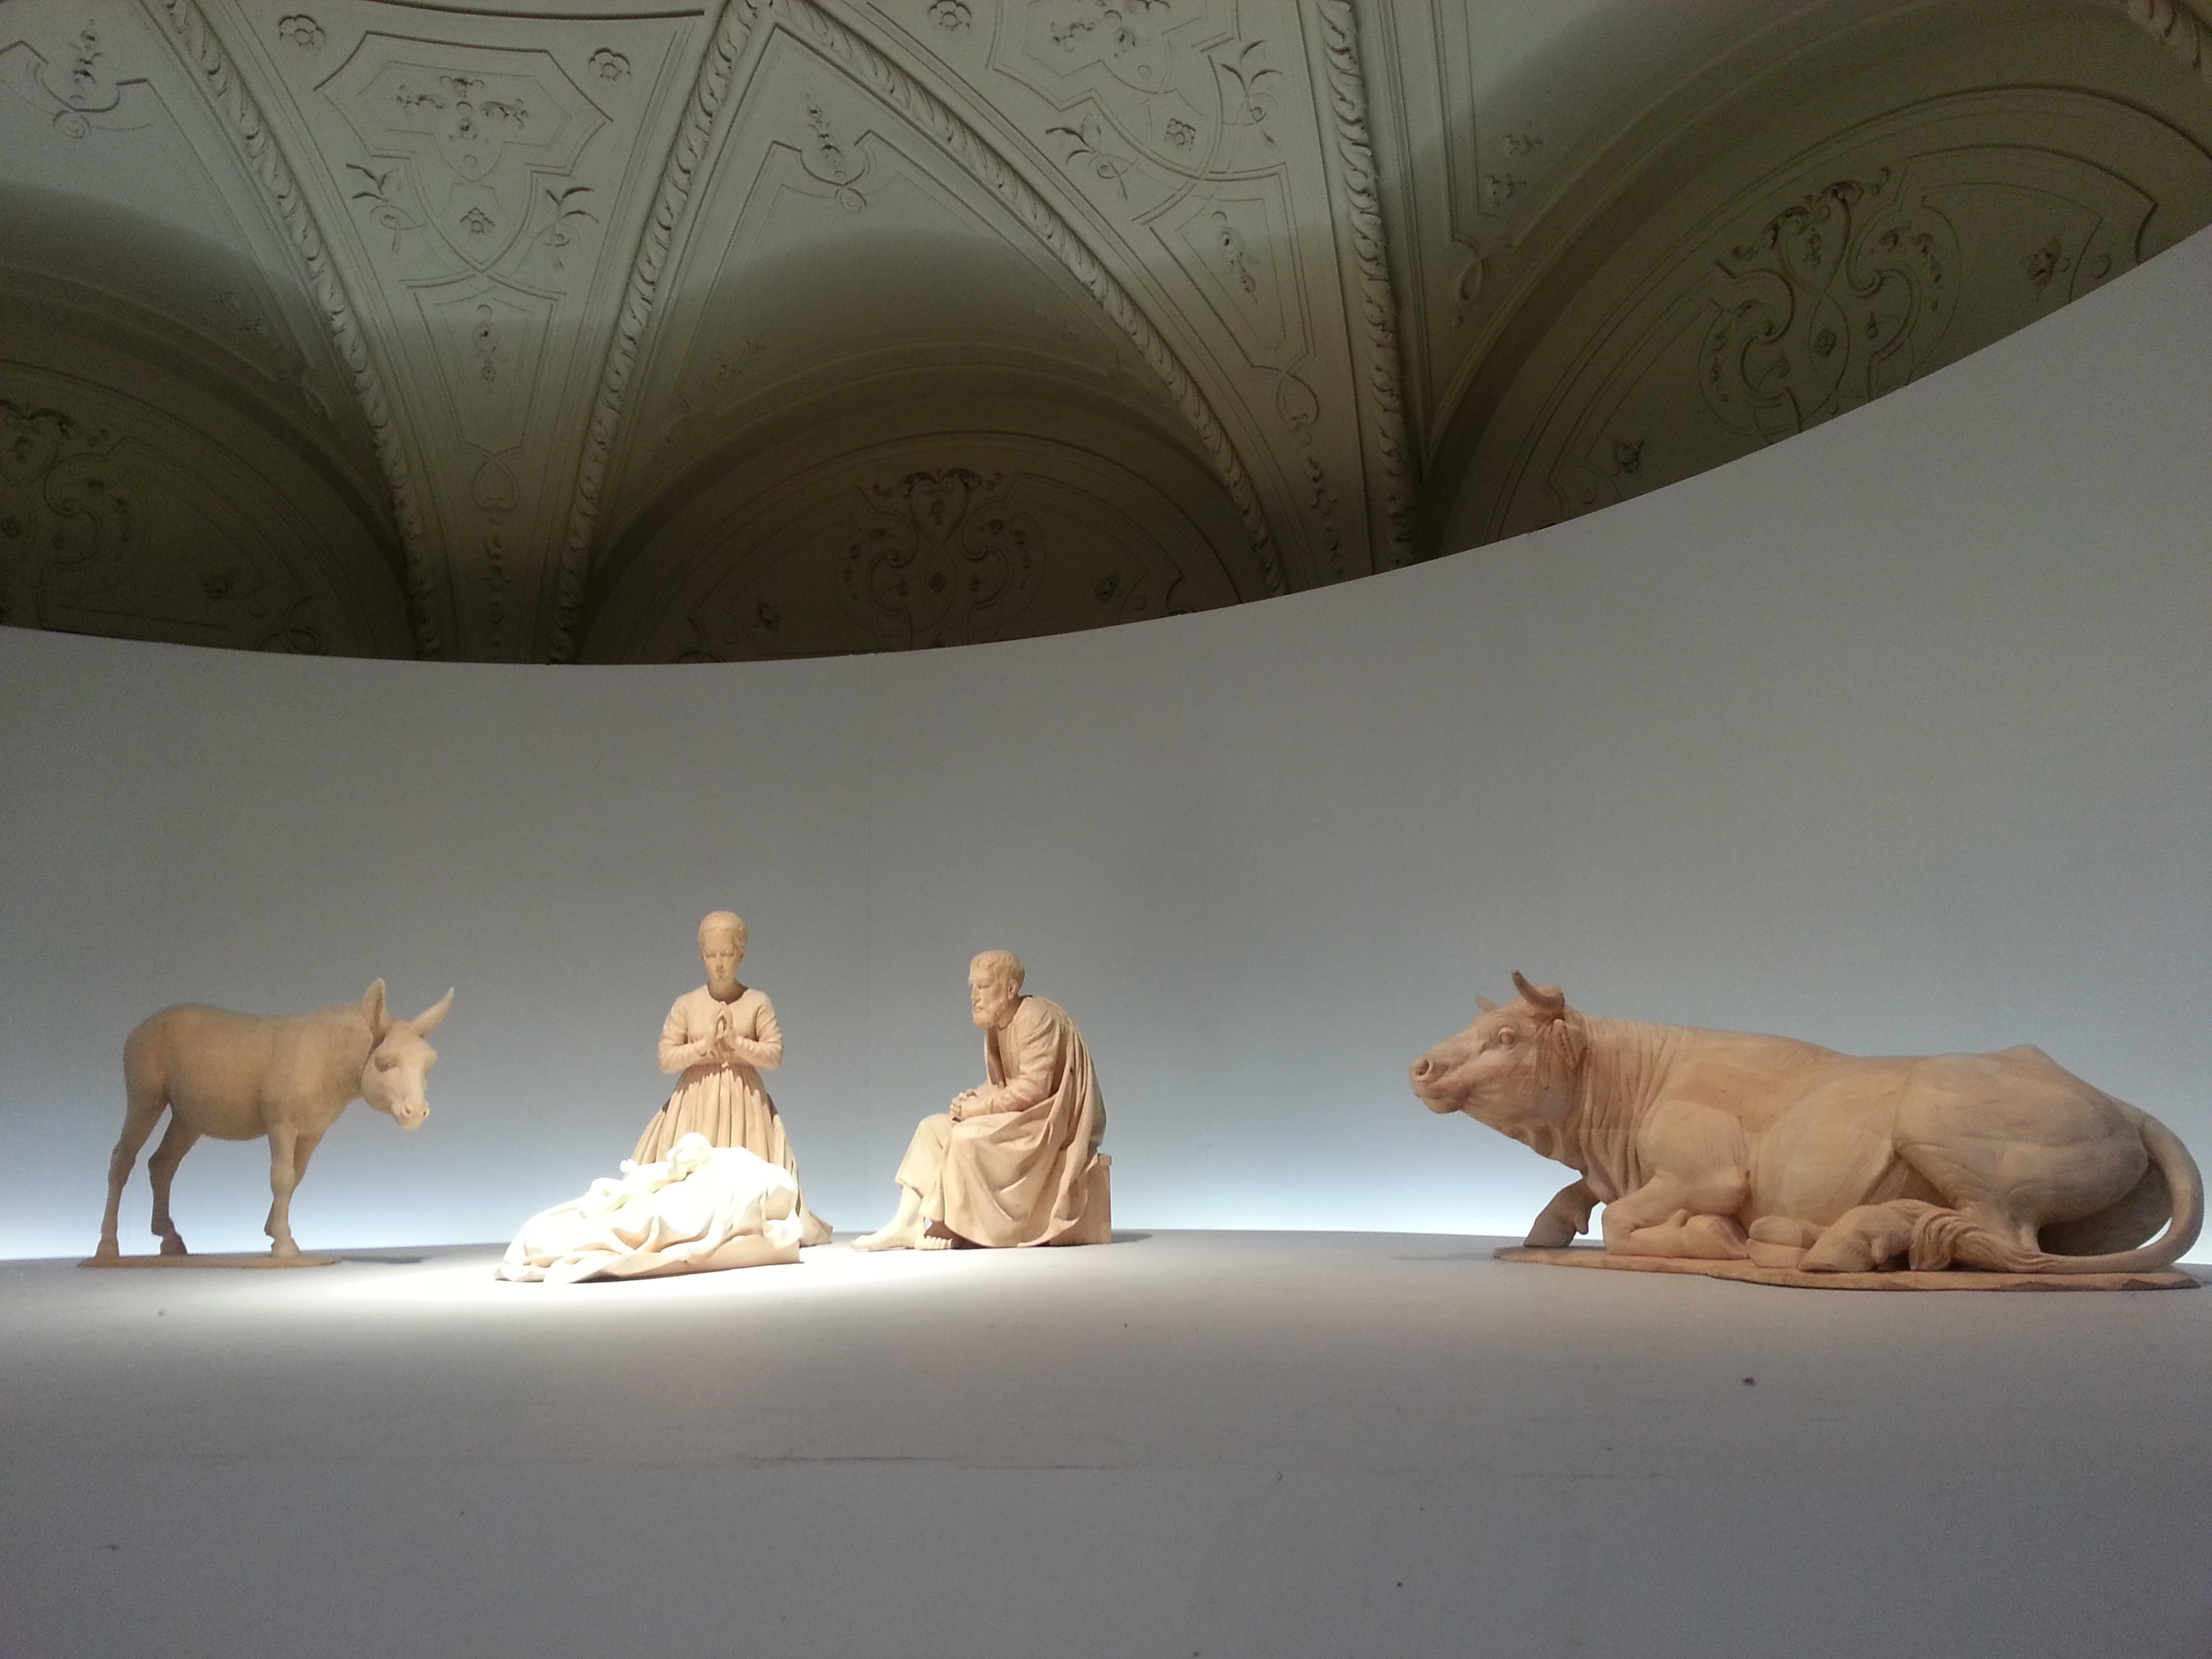
wood, wall, christian, christmas, interior design, christmas time, father christmas, sculpture, art, jesus, crib, joseph, tourist attraction, christmas eve, nativity scene, berlin cathedral